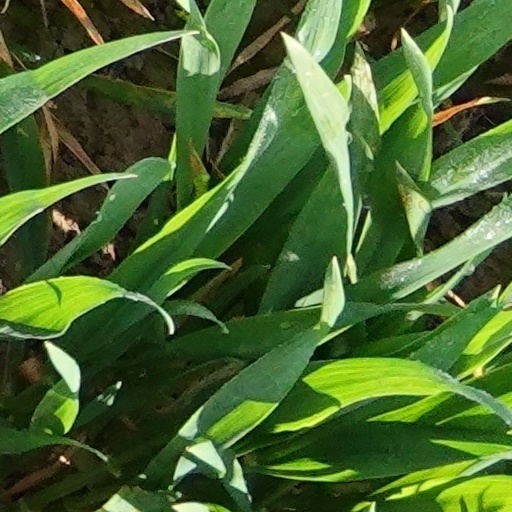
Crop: wheat